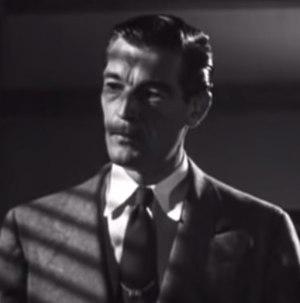
Charles Joseph « Rory » Mallinson, né le 27 octobre 1913 à Atlanta et mort le 26 mars 1976 à Los Angeles, est un acteur américain.